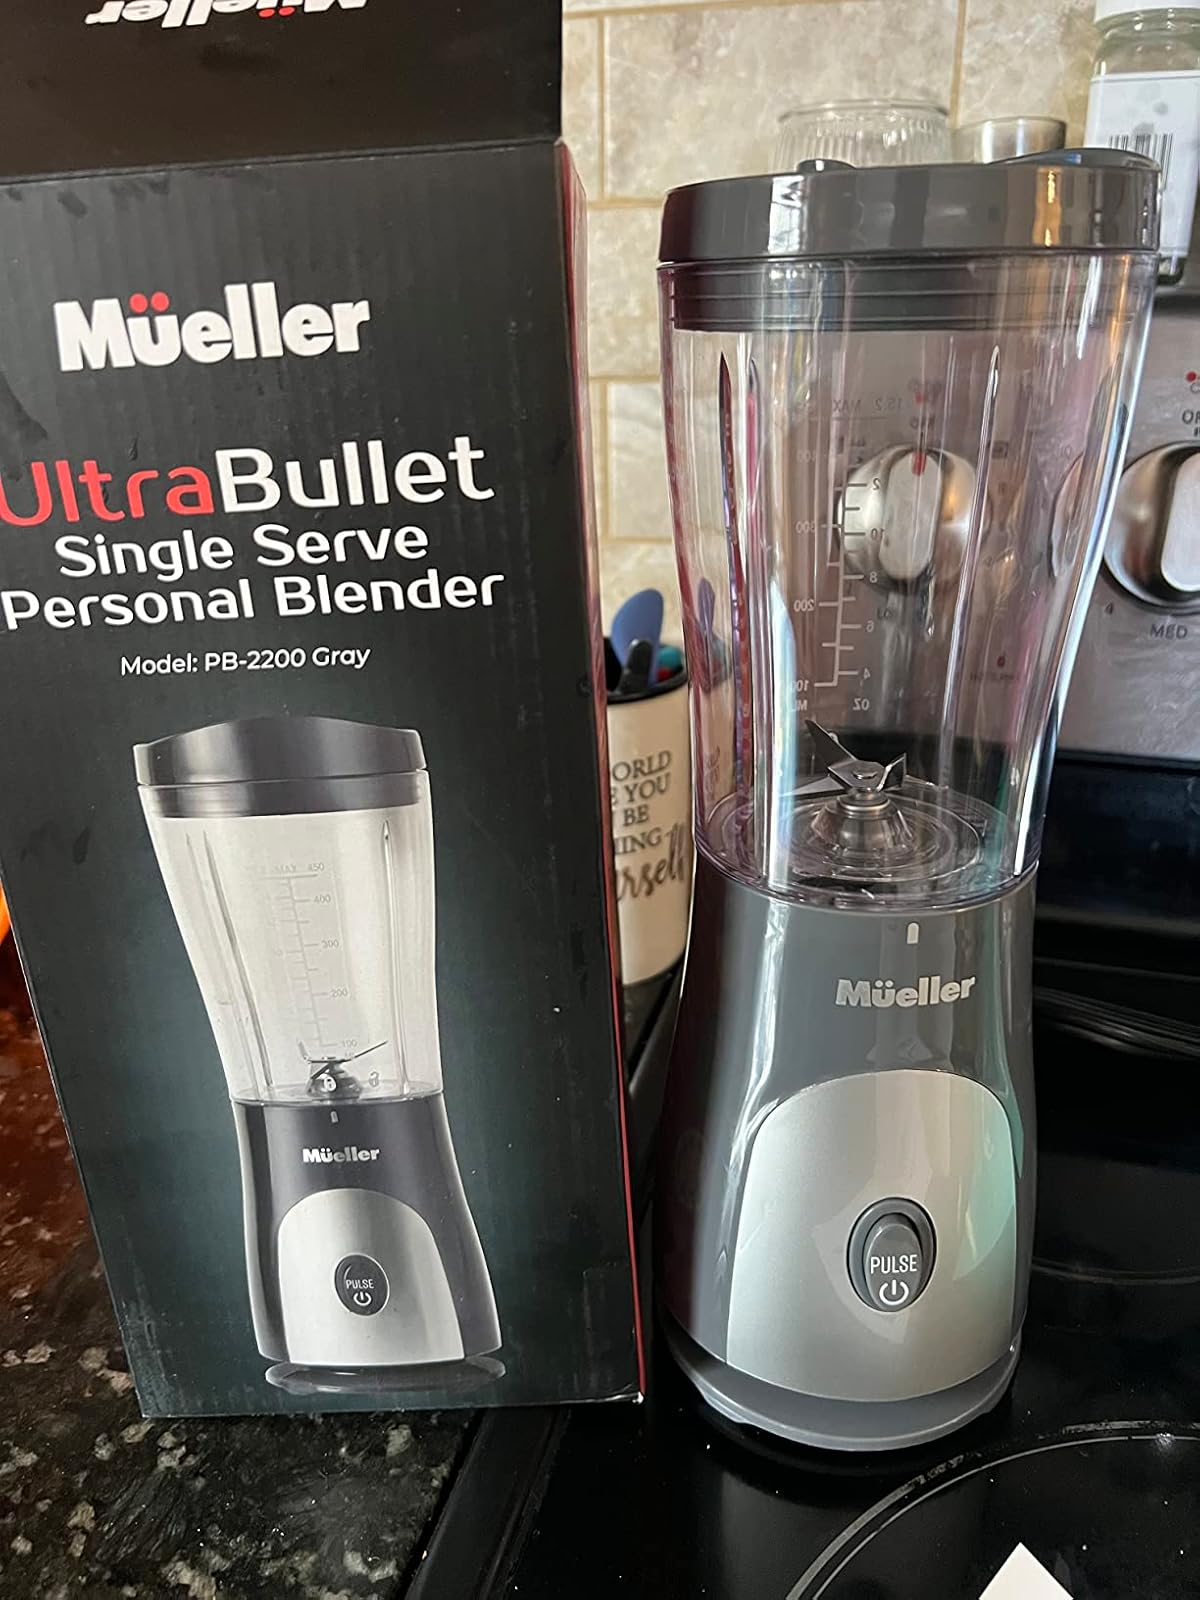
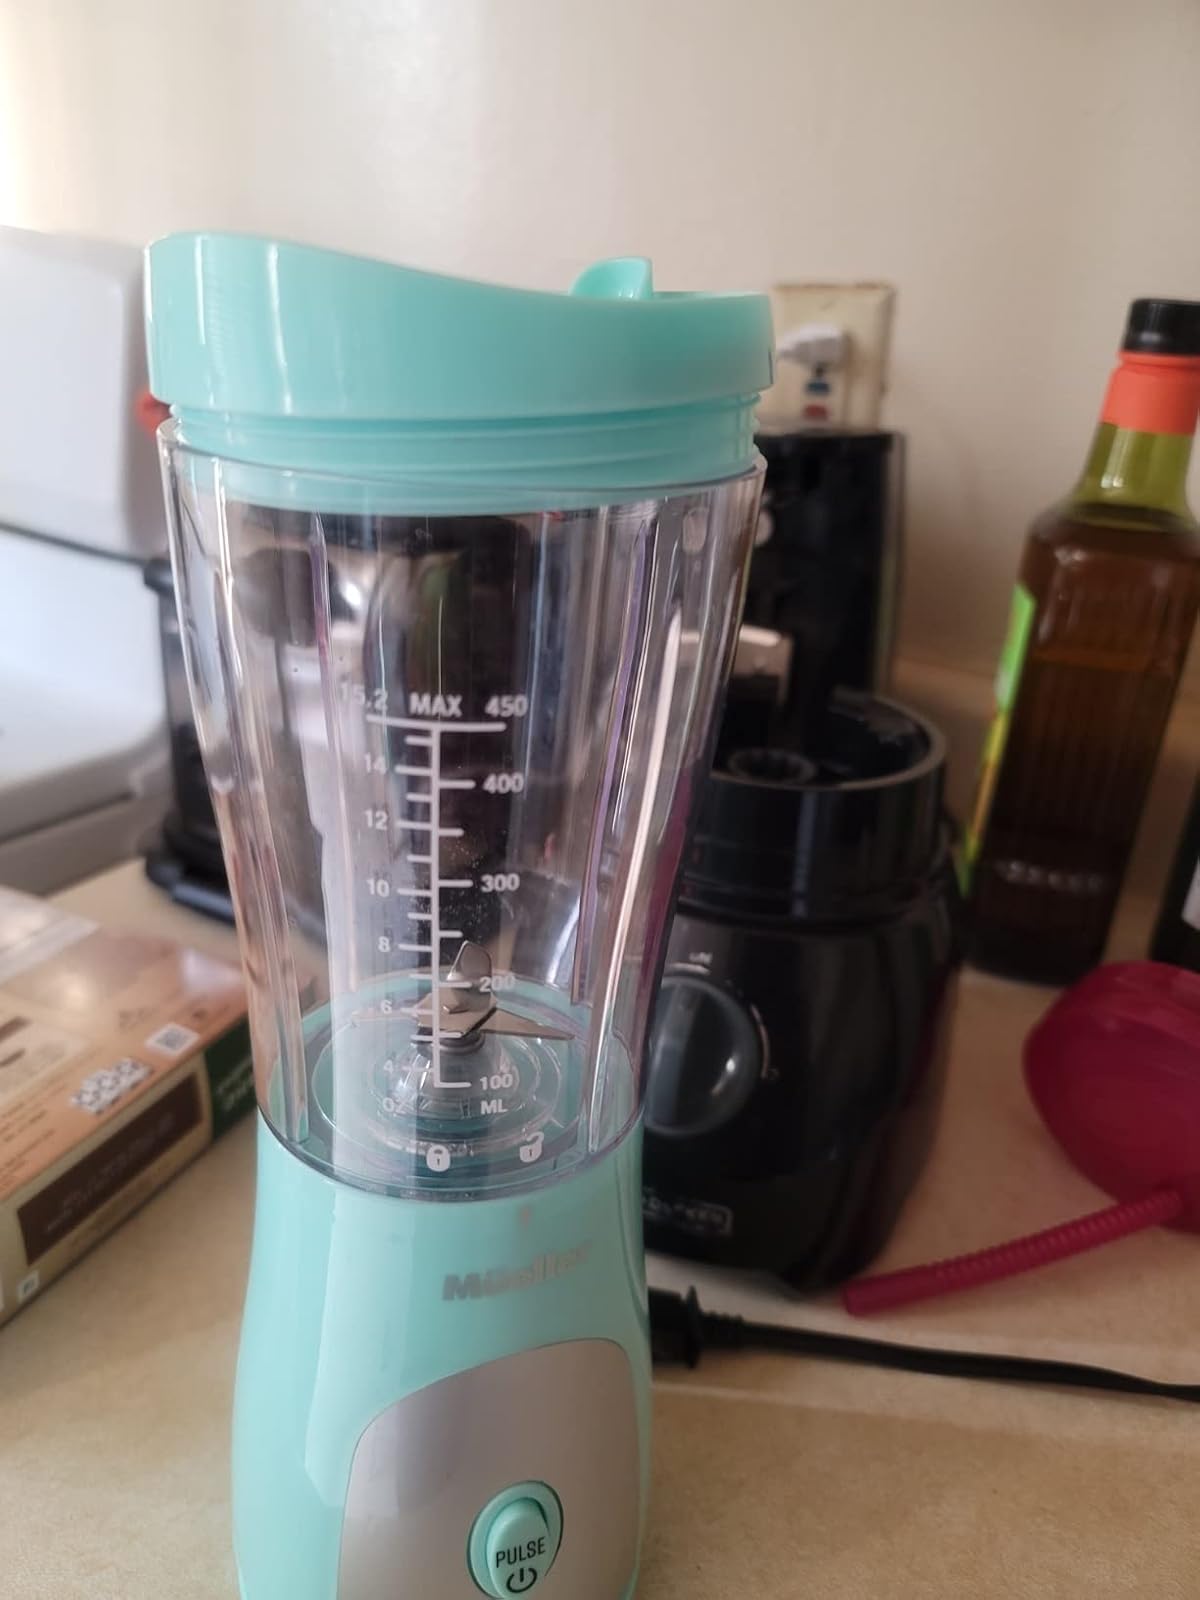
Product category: items_blender
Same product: no